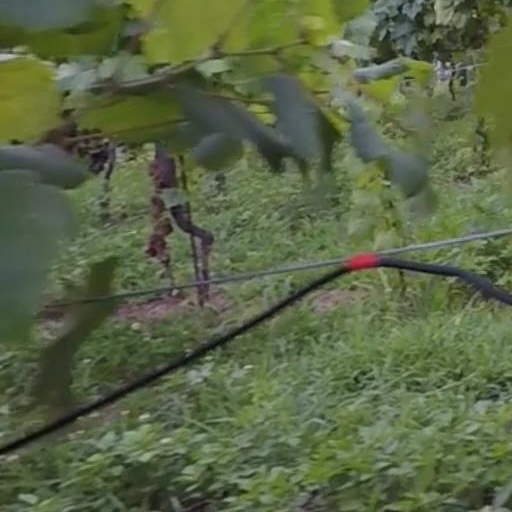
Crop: grape